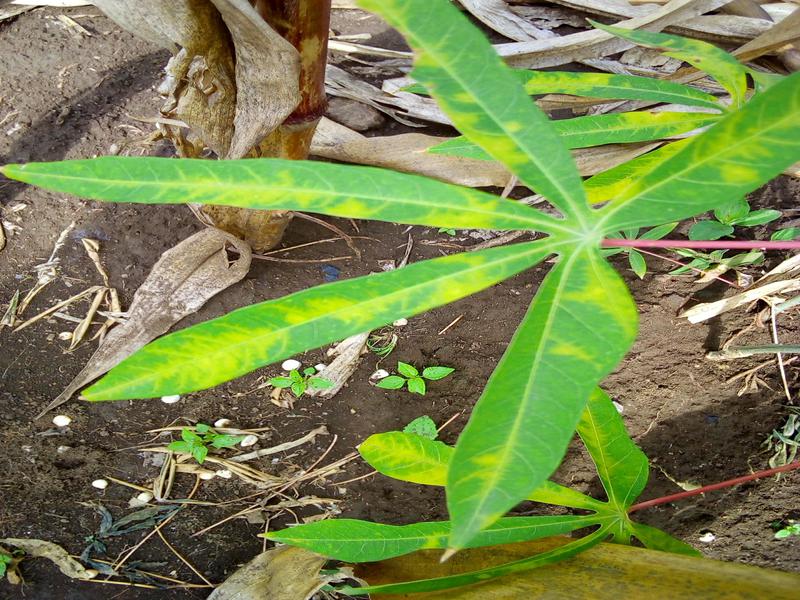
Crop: cassava
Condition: brown_streak_disease